Syracuse University

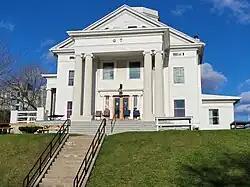
Pi Chapter House of Psi Upsilon Fraternity

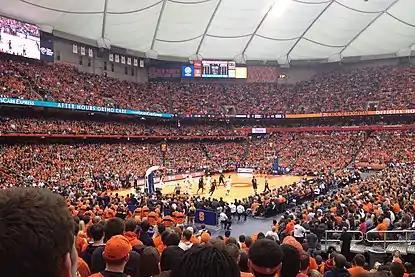
Basketball game in the JMA Dome

In its 2021 ranking of U.S. colleges, "U.S. News & World Report" ranked Syracuse tied for 58th among undergraduate national universities. A 2019 survey in the Academic Ranking of World Universities places Syracuse University in the top 100 world universities in social sciences. In 2019, Syracuse University was ranked 22nd in New York State by average professor salaries. Syracuse was ranked 1st in "The Princeton Review"'s 2015 and 2019 list of top party schools. SU was named as one of top Fulbright Award producing institutions for 2020–21.